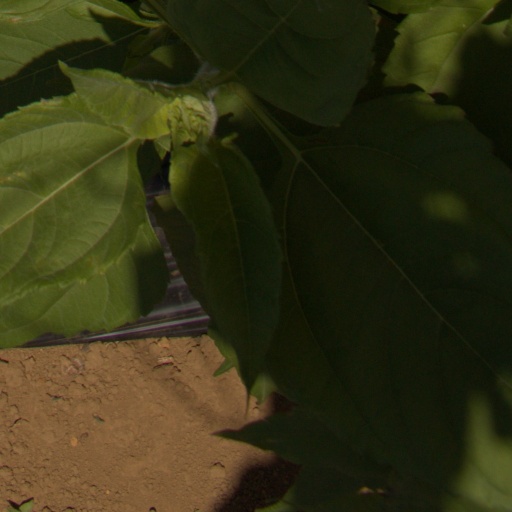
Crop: Jerusalem artichoke